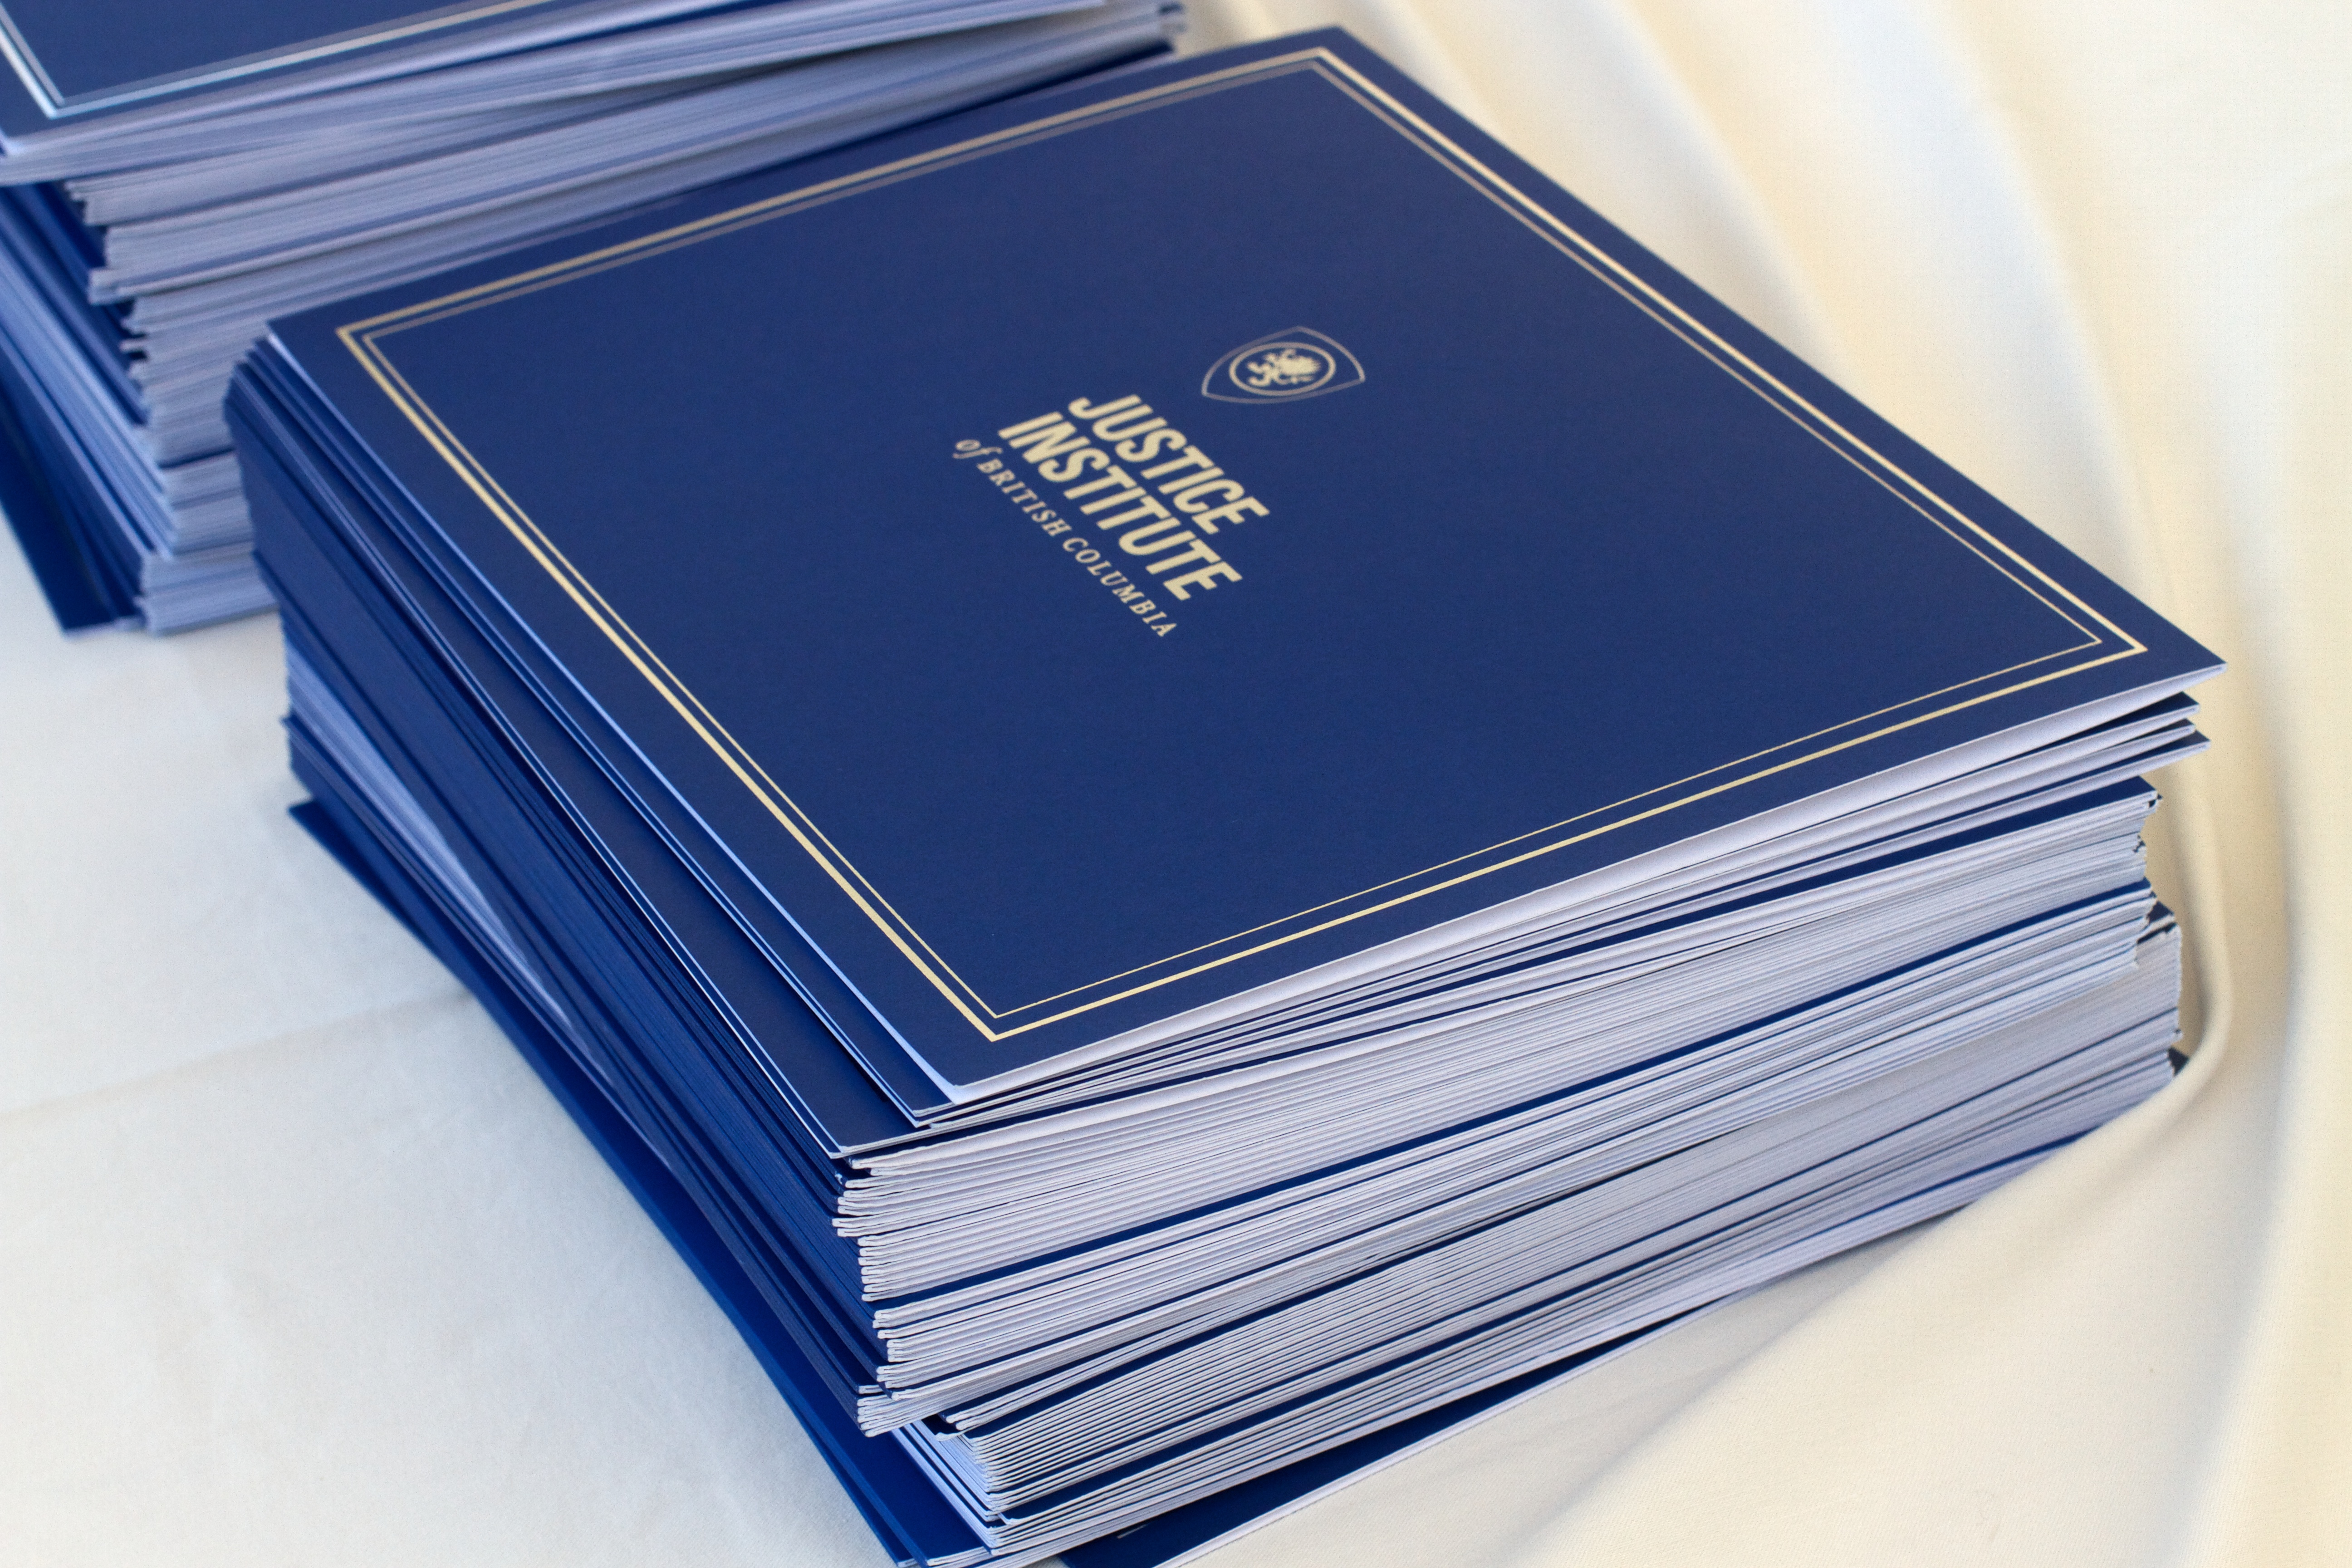
material, brand, product, cash, document, udgagora